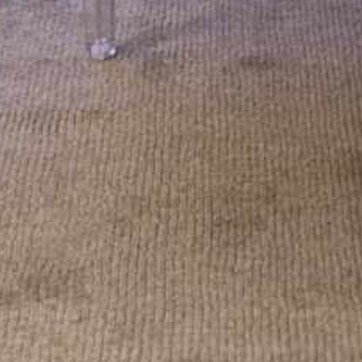
Material: carpet